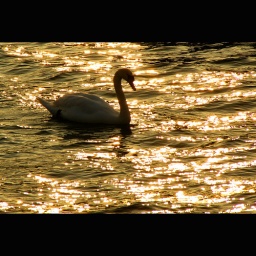
Swan over golden water